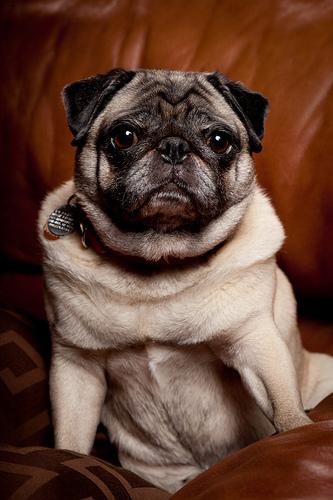
Breed: pug